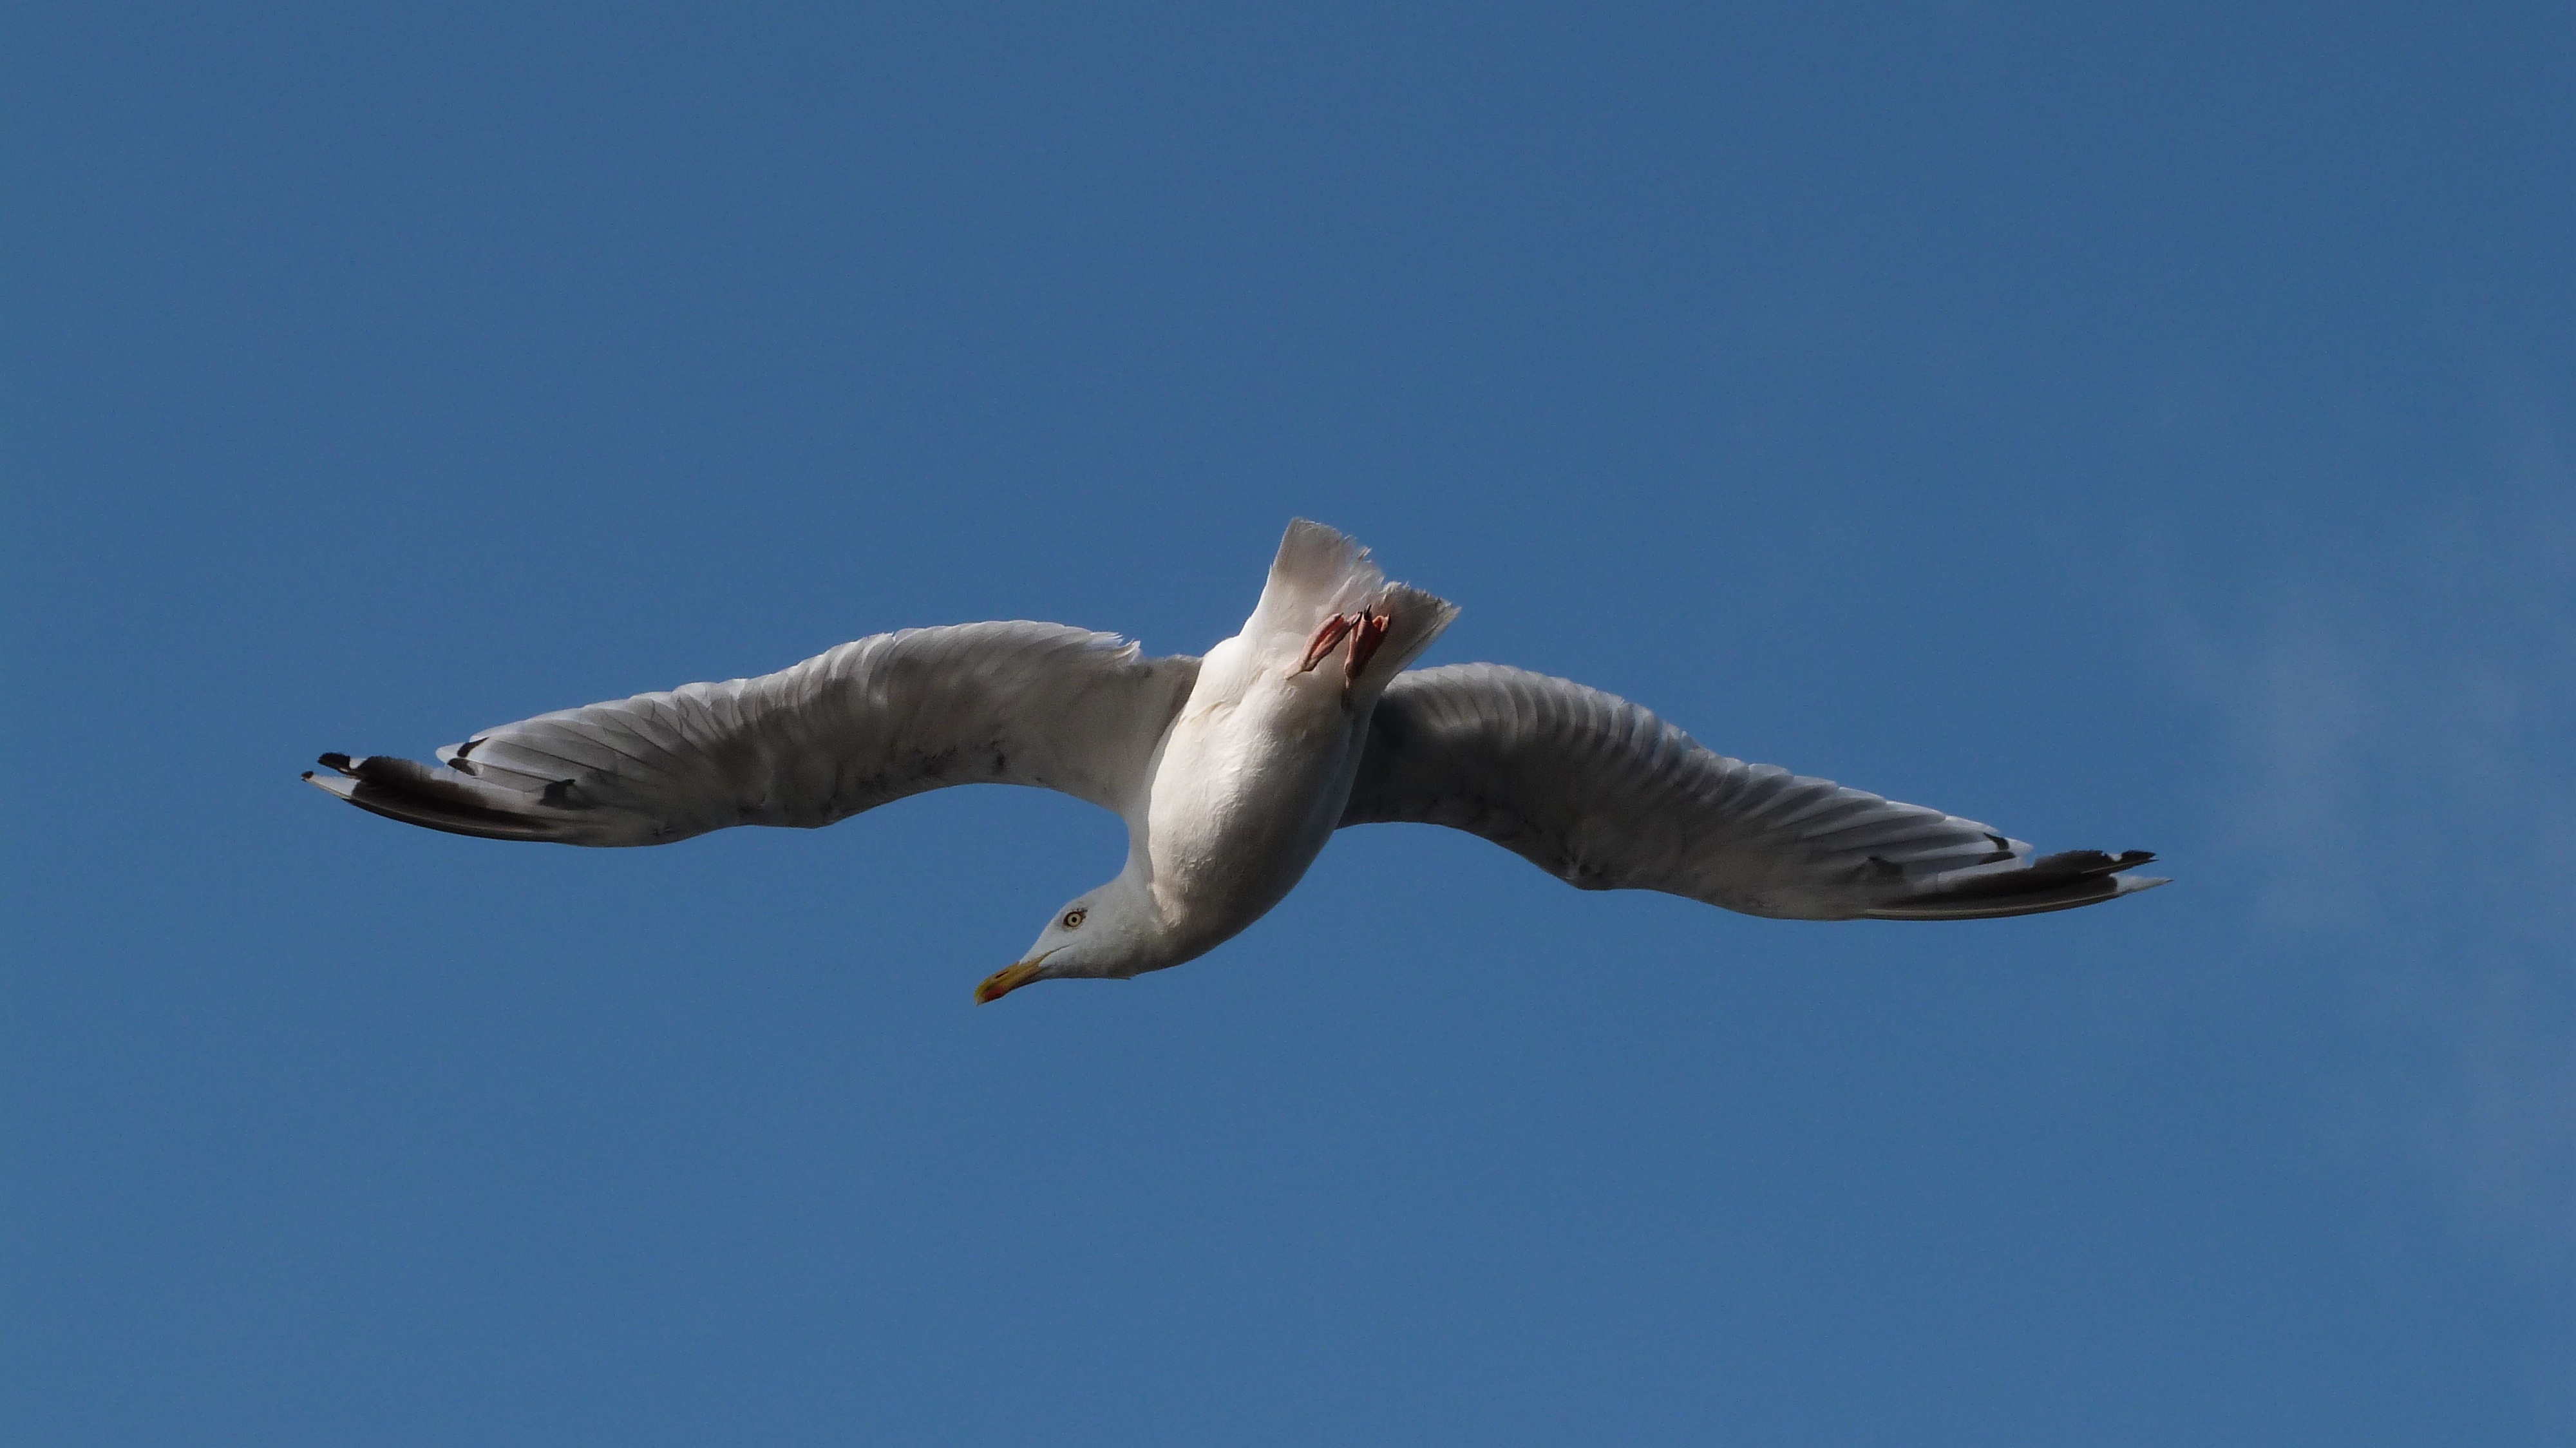
bird, vertebrate, beak, gull, seabird, flight, water bird, charadriiformes, goose, albatross, ducks geese and swans, wing, waterfowl, european herring gull, swan